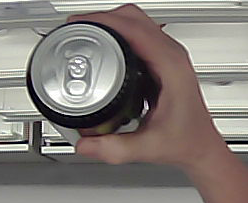
Product: monster_energydrink